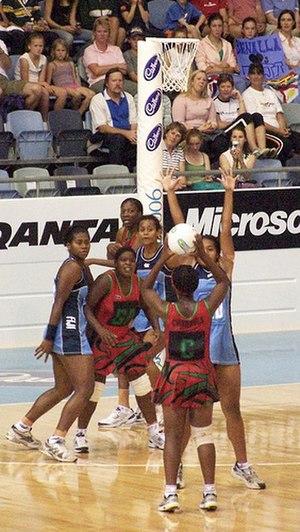
Le netball est un sport collectif opposant deux équipes de sept joueurs dans un stade. Son développement, dérivé du basket-ball, débuta en Angleterre dans les années 1890. À partir de 1960, les règles de jeux internationales furent standardisées et la Fédération internationale de netball fut créée. À partir de 2011, la fédération internationale compte plus de soixante équipes nationales organisées en cinq régions géographiques.
Le basket-ball ou basketball, fréquemment désigné en français par son abréviation basket, est un sport de balle et sport collectif opposant deux équipes de cinq joueurs sur un terrain rectangulaire. L'objectif de chaque équipe est de faire passer un ballon au sein d'un arceau de 46 cm de diamètre, fixé à un panneau et placé à 3,05 m du sol : le panier. Chaque panier inscrit rapporte deux points à son équipe, à l'exception des tirs effectués au-delà de la ligne des trois points qui rapportent trois points et des lancers francs accordés à la suite d'une faute qui rapportent un point. L'équipe avec le nombre de points le plus important remporte la partie.